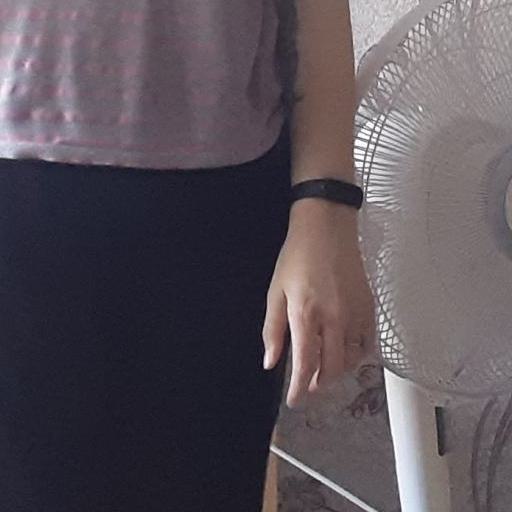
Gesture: no_gesture